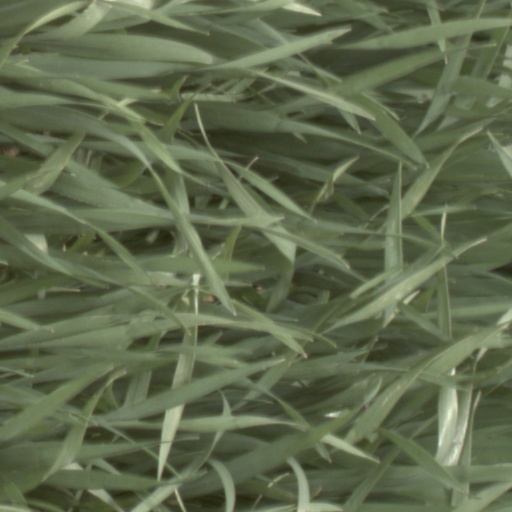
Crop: wheat